E. D. Morel

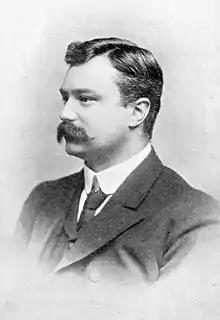
E. D. Morel before WWI

In 1905 the movement won a victory when a Commission of Enquiry, instituted (under external pressure) by King Léopold II himself, substantially confirmed the accusations made about the colonial administration. In the face of mounting public and diplomatic pressure, in 1908 the Congo was annexed to the Belgian government and put under its sovereignty. Despite this, Morel refused to declare an end to the campaign until 1913 because he wanted to see actual changes in the situation of the country. The Congo Reform Association ended operations in 1913.